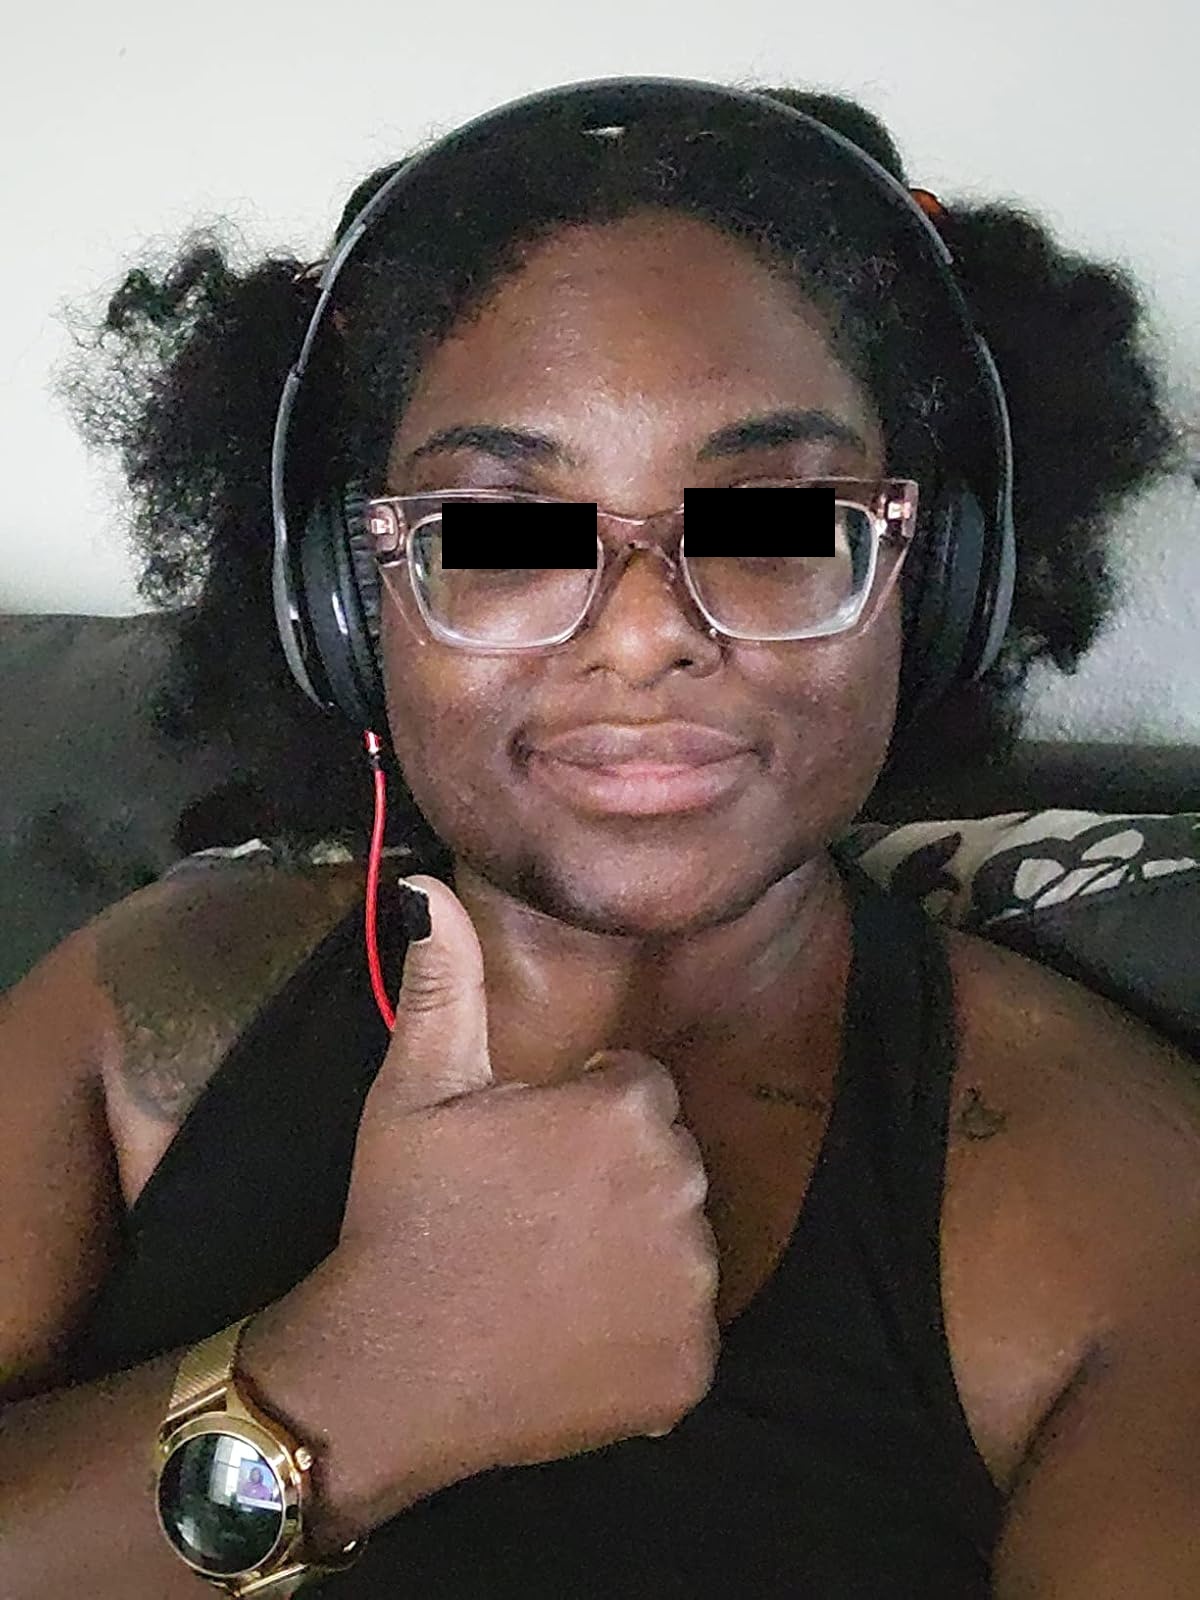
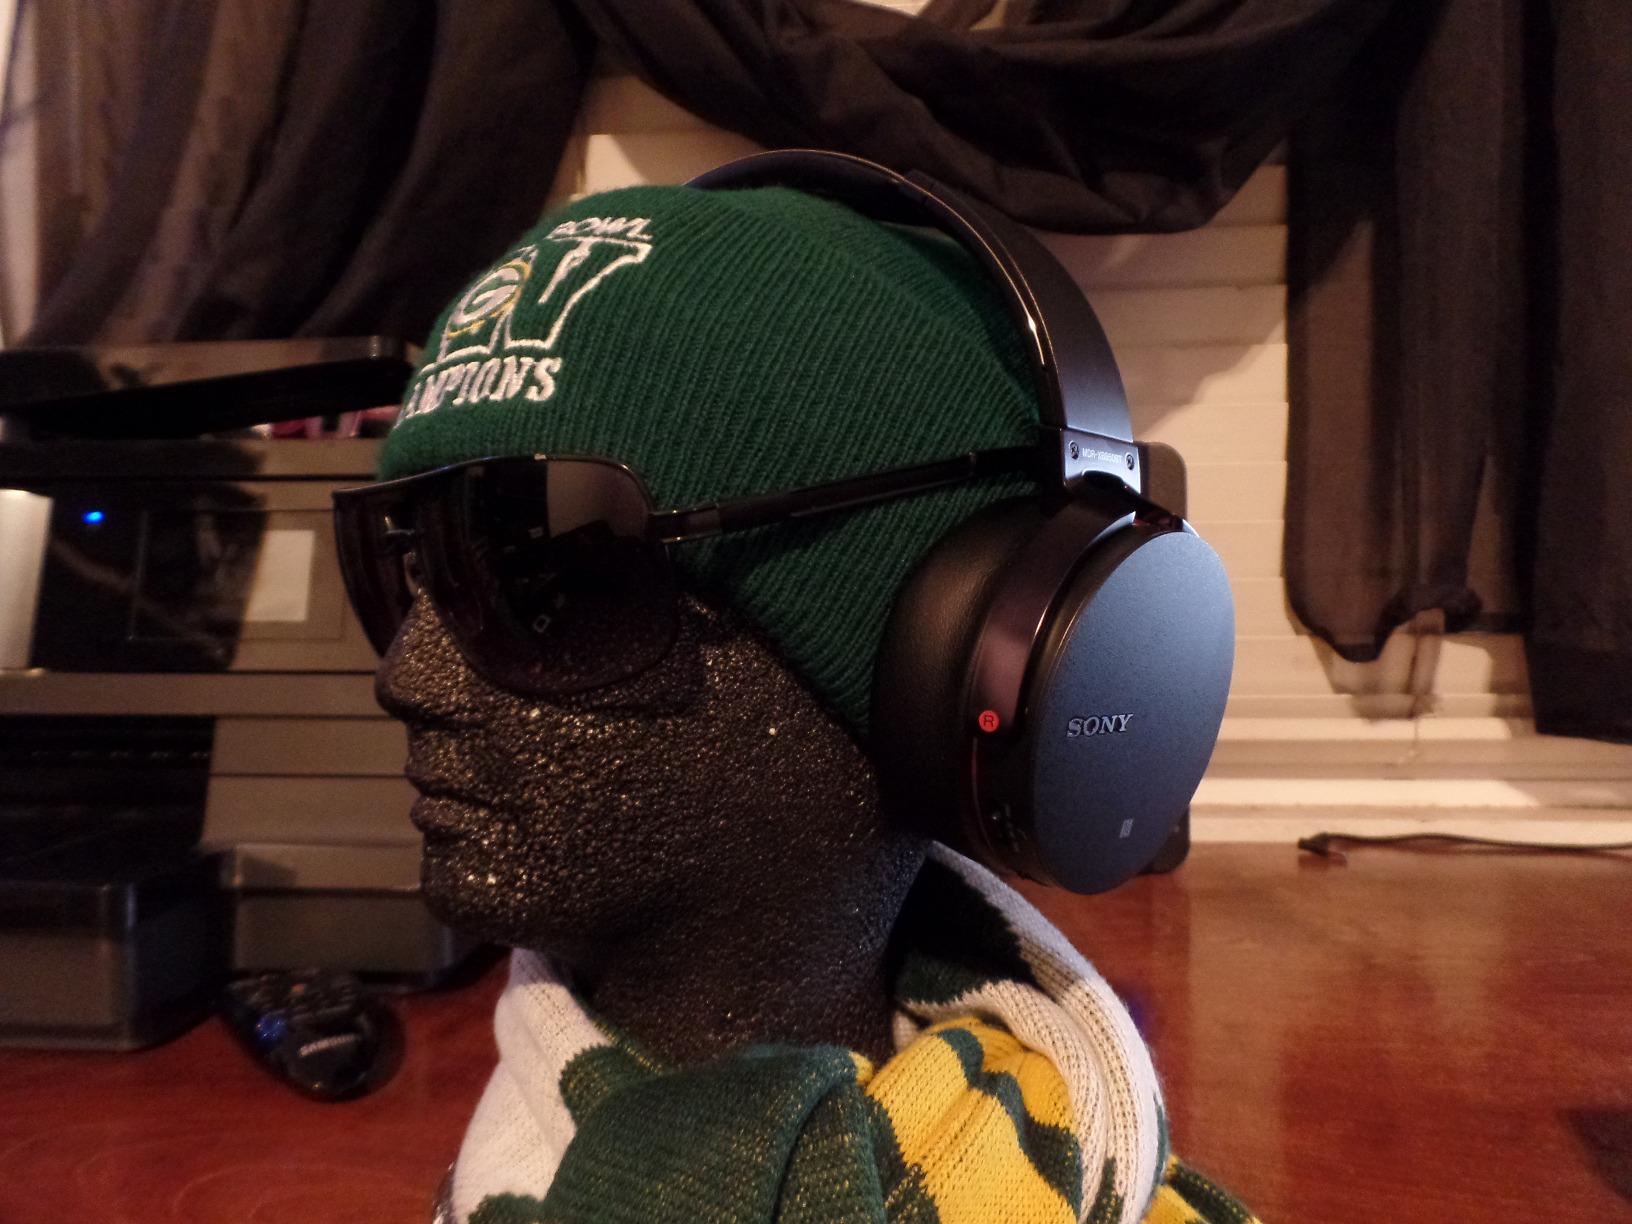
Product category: headphones
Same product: no